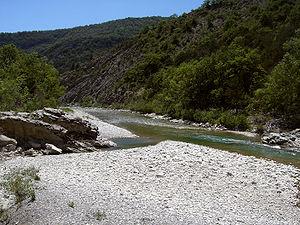
Cet article recense les sites Natura 2000 des Alpes-de-Haute-Provence, en France.
Le Buëch ou Buech, en provençal Buech, est une rivière du Sud de la France qui prend sa source sur la commune de Lus-la-Croix-Haute et se jette dans la Durance à Sisteron. C'est donc un sous-affluent du Rhône.